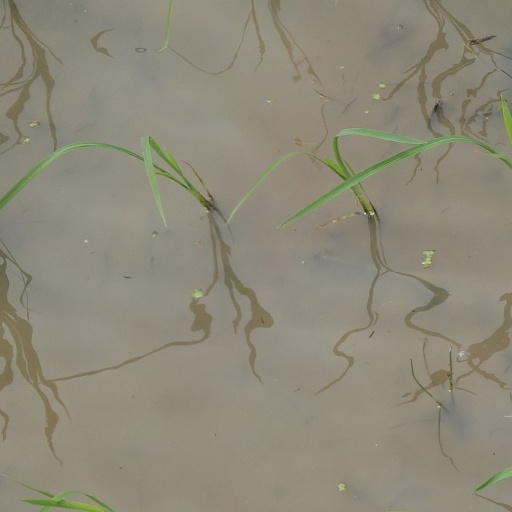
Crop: rice